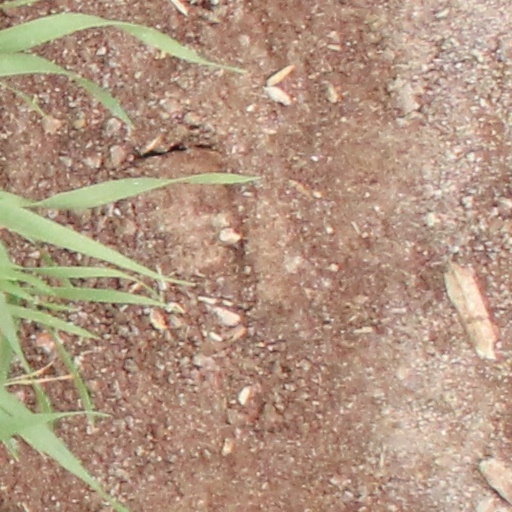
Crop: wheat